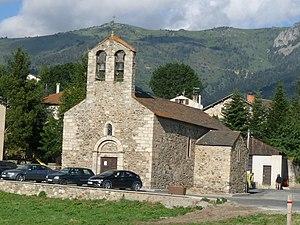
Eglise de Puyvalador, Pyrénées-Orientales, France